WWT Caerlaverock

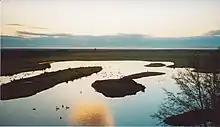
WWT Caerlaverock

It covers a site at Eastpark Farm, on the north shore of the Solway Firth to the south of Dumfries. It is a wild nature reserve with a network of screened approaches and several observation towers. There is a visitor centre. The site received 16,105 visitors in 2019.